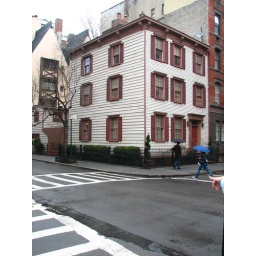
last wooden house in the village